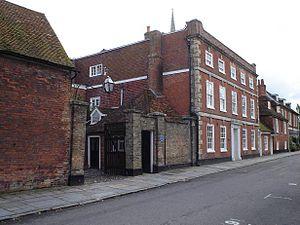
Bishop Wordsworth's School est une grammar school pour garçons située dans le centre de Salisbury, dans le comté de Wiltshire en Angleterre.
Richard Anthony Hill, membre de l'Empire britannique, né le 23 mai 1973 à Dormansland dans le Surrey, est un joueur de rugby international anglais. Polyvalent, il évolue aussi bien au poste de troisième ligne aile qu'à celui de troisième ligne centre que ce soit en équipe nationale ou avec les Saracens avec qui il effectue l'intégralité de sa carrière en club.